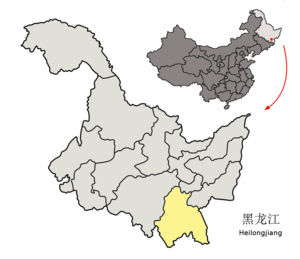
Mudanjiang est une ville du sud-est de la province du Heilongjiang en Chine. Elle est frontalière avec la Russie.